Conservation in the United States

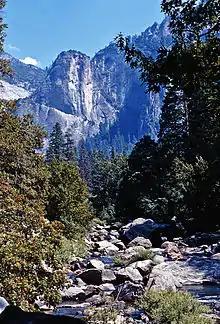
Yosemite National Park

Conservation in the United States can be traced back to the 19th century with the formation of the first National Park. Conservation generally refers to the act of consciously and efficiently using land and/or its natural resources. This can be in the form of setting aside tracts of land for protection from hunting or urban development, or it can take the form of using less resources such as metal, water, or coal. Usually, this process of conservation occurs through or after legislation on local or national levels is passed.